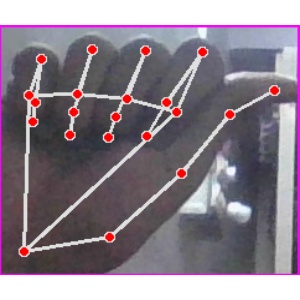
अक्षर: छ